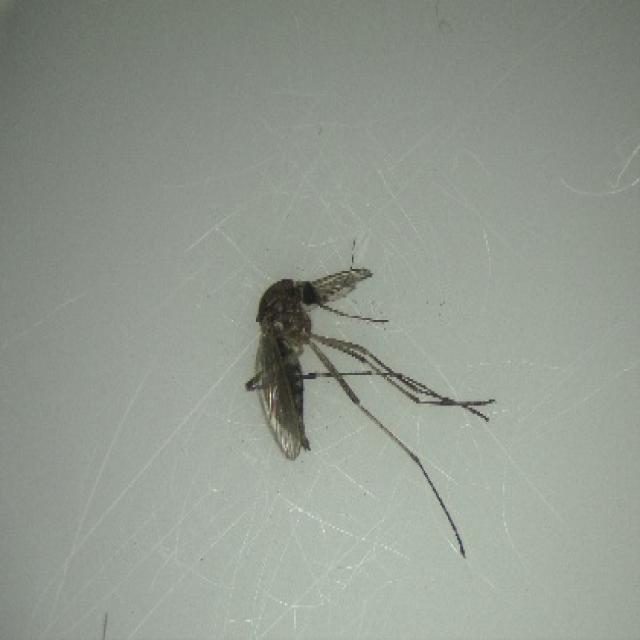
Species: aedes_vexans